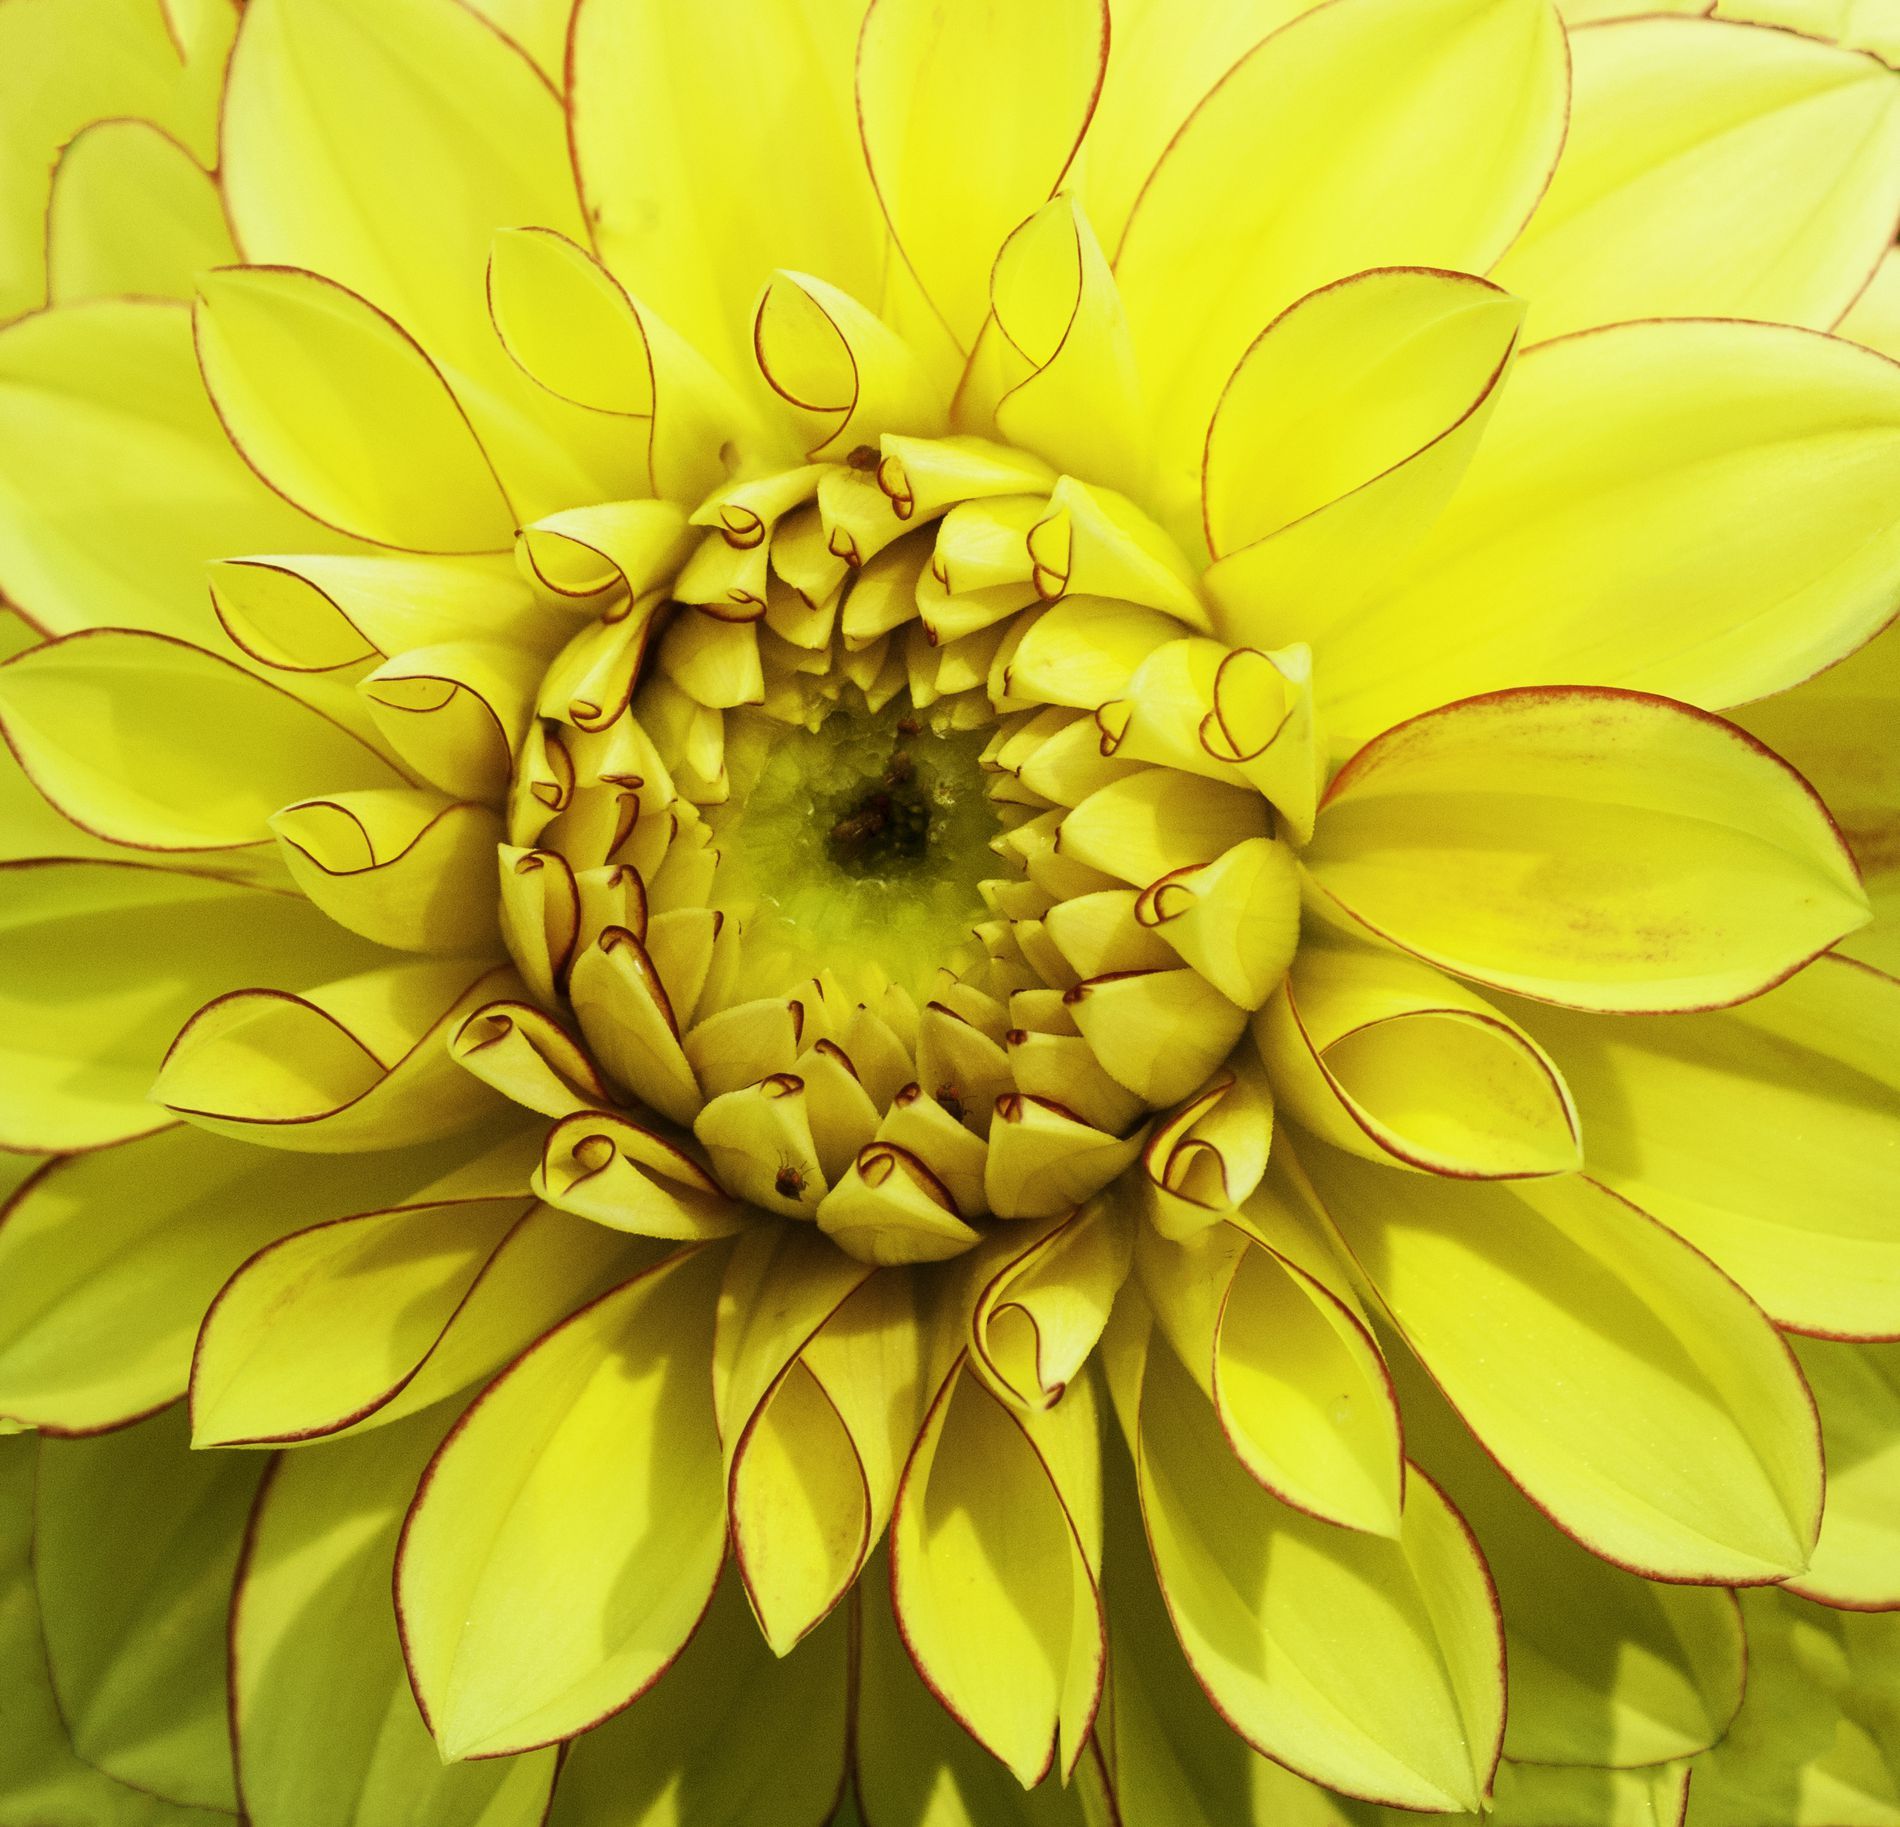
Yellow Flower
The yellow flower is pinned. The flower takes up the entire picture space, showing us its numerous petals arranged in spiral lines. The petals are clear, sunny yellow with a center of darker tone.
A macro shot focuses only on the delicate intricacies of a yellow flower. The bright, highly saturated yellow petals create a warm and inviting image. The lighting is even highlighting the natural beauty of the flower. The mood is sunny.
Labels: Dahlia, Flower, Plant, Petal, Daisy, Pollen, Sunflower
Camera: NIKON CORPORATION NIKON D3X
Lens: 180.0 mm f/3.5, Sigma APO Macro 180mm F3.5 EX DG HSM
Aperture: F9
Exposure: 1/320 sec
ISO: 1000
Focal length: 180.0 mm